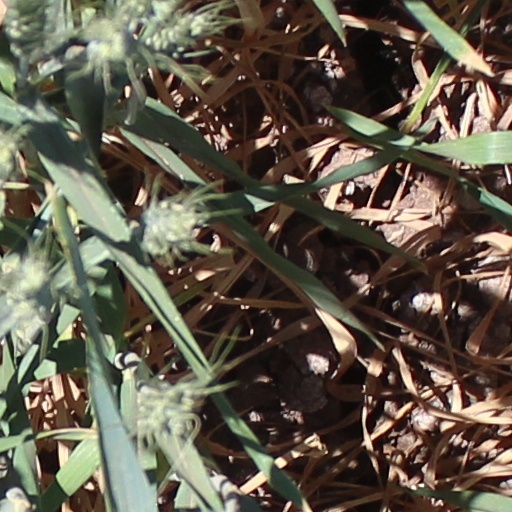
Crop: wheat